Johannes Steen

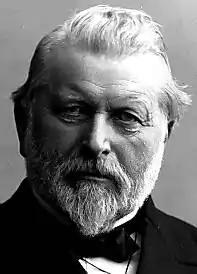
Johannes Steen

Johannes Wilhelm Christian Steen (22 July 1827 – 1 April 1906) was a Norwegian statesman and educator who served as the prime minister of Norway from 1891 to 1893 and from 1898 to 1902.